Cue stick

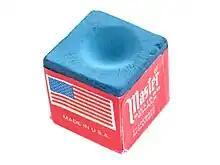
Billiard chalk

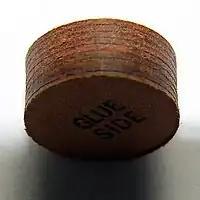
Layered (laminated) tip

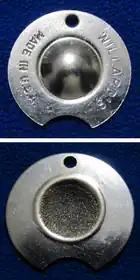
Cue tip shaper

Leather tips of varying curvature and degrees of hardness are glued to (or in some cases screwed into) the ferrule. The "de facto" standard curvatures for a pool tip are dime- and nickel-radius, determined by shaping a tip so that when one puts a nickel or dime to it, they have the same curvature. The tip end of the cue varies in diameter but is typically in the 9 to 14 millimeter range with 12 to 13 mm for pool cues. Snooker cue tips vary from 8 to 11 mm with 9 to 10 mm being the most popular size.